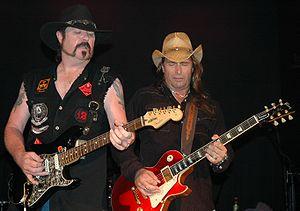
The Outlaws est un groupe de rock américain fondé en 1972, à Tampa, Floride. Appelés aussi la "guitar army", ses membres sont à la base de ce qui allait devenir le rock sudiste, mélange de country rock et de blues rock, fondé par Hughie Thomasson.